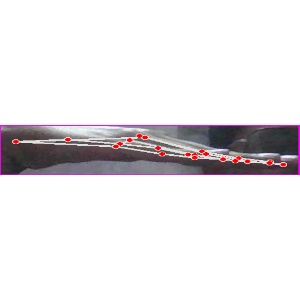
अक्षर: ज